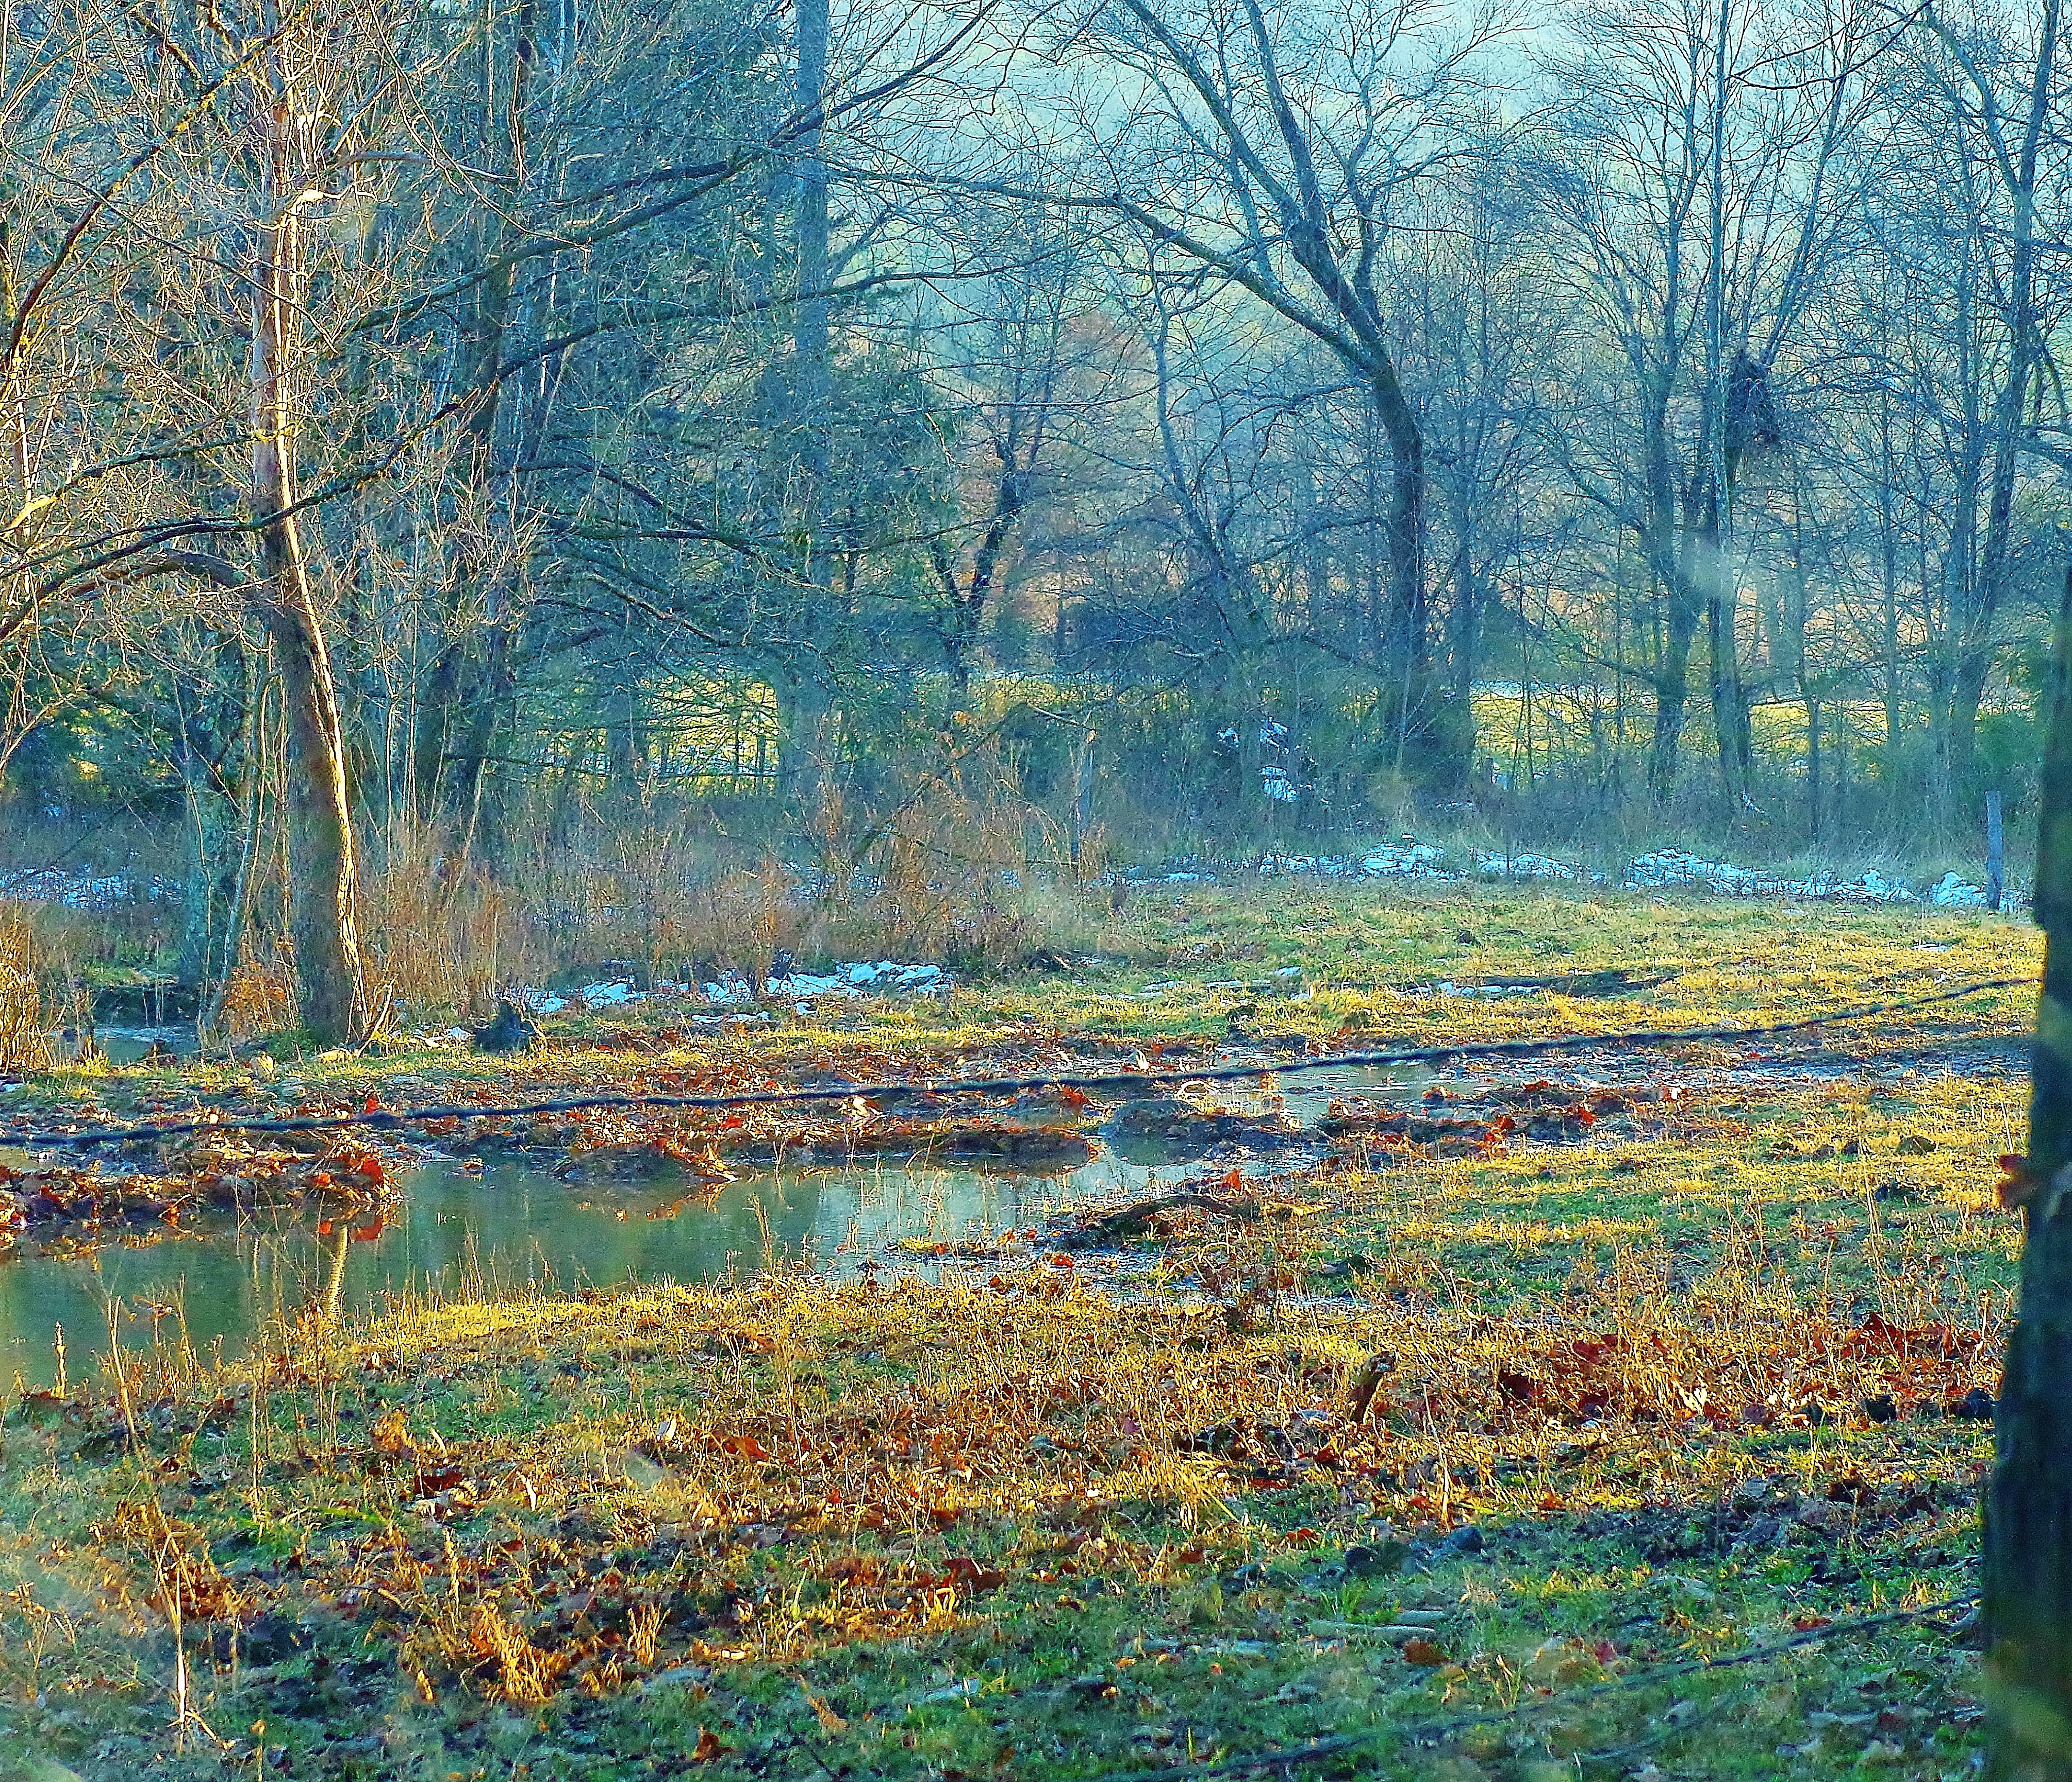
tree, forest, marsh, swamp, wilderness, meadow, morning, leaf, flower, frost, pond, autumn, season, wetland, bog, woodland, habitat, ecosystem, exoticimage, greenscene, rural area, biome, natural environment, atmospheric phenomenon